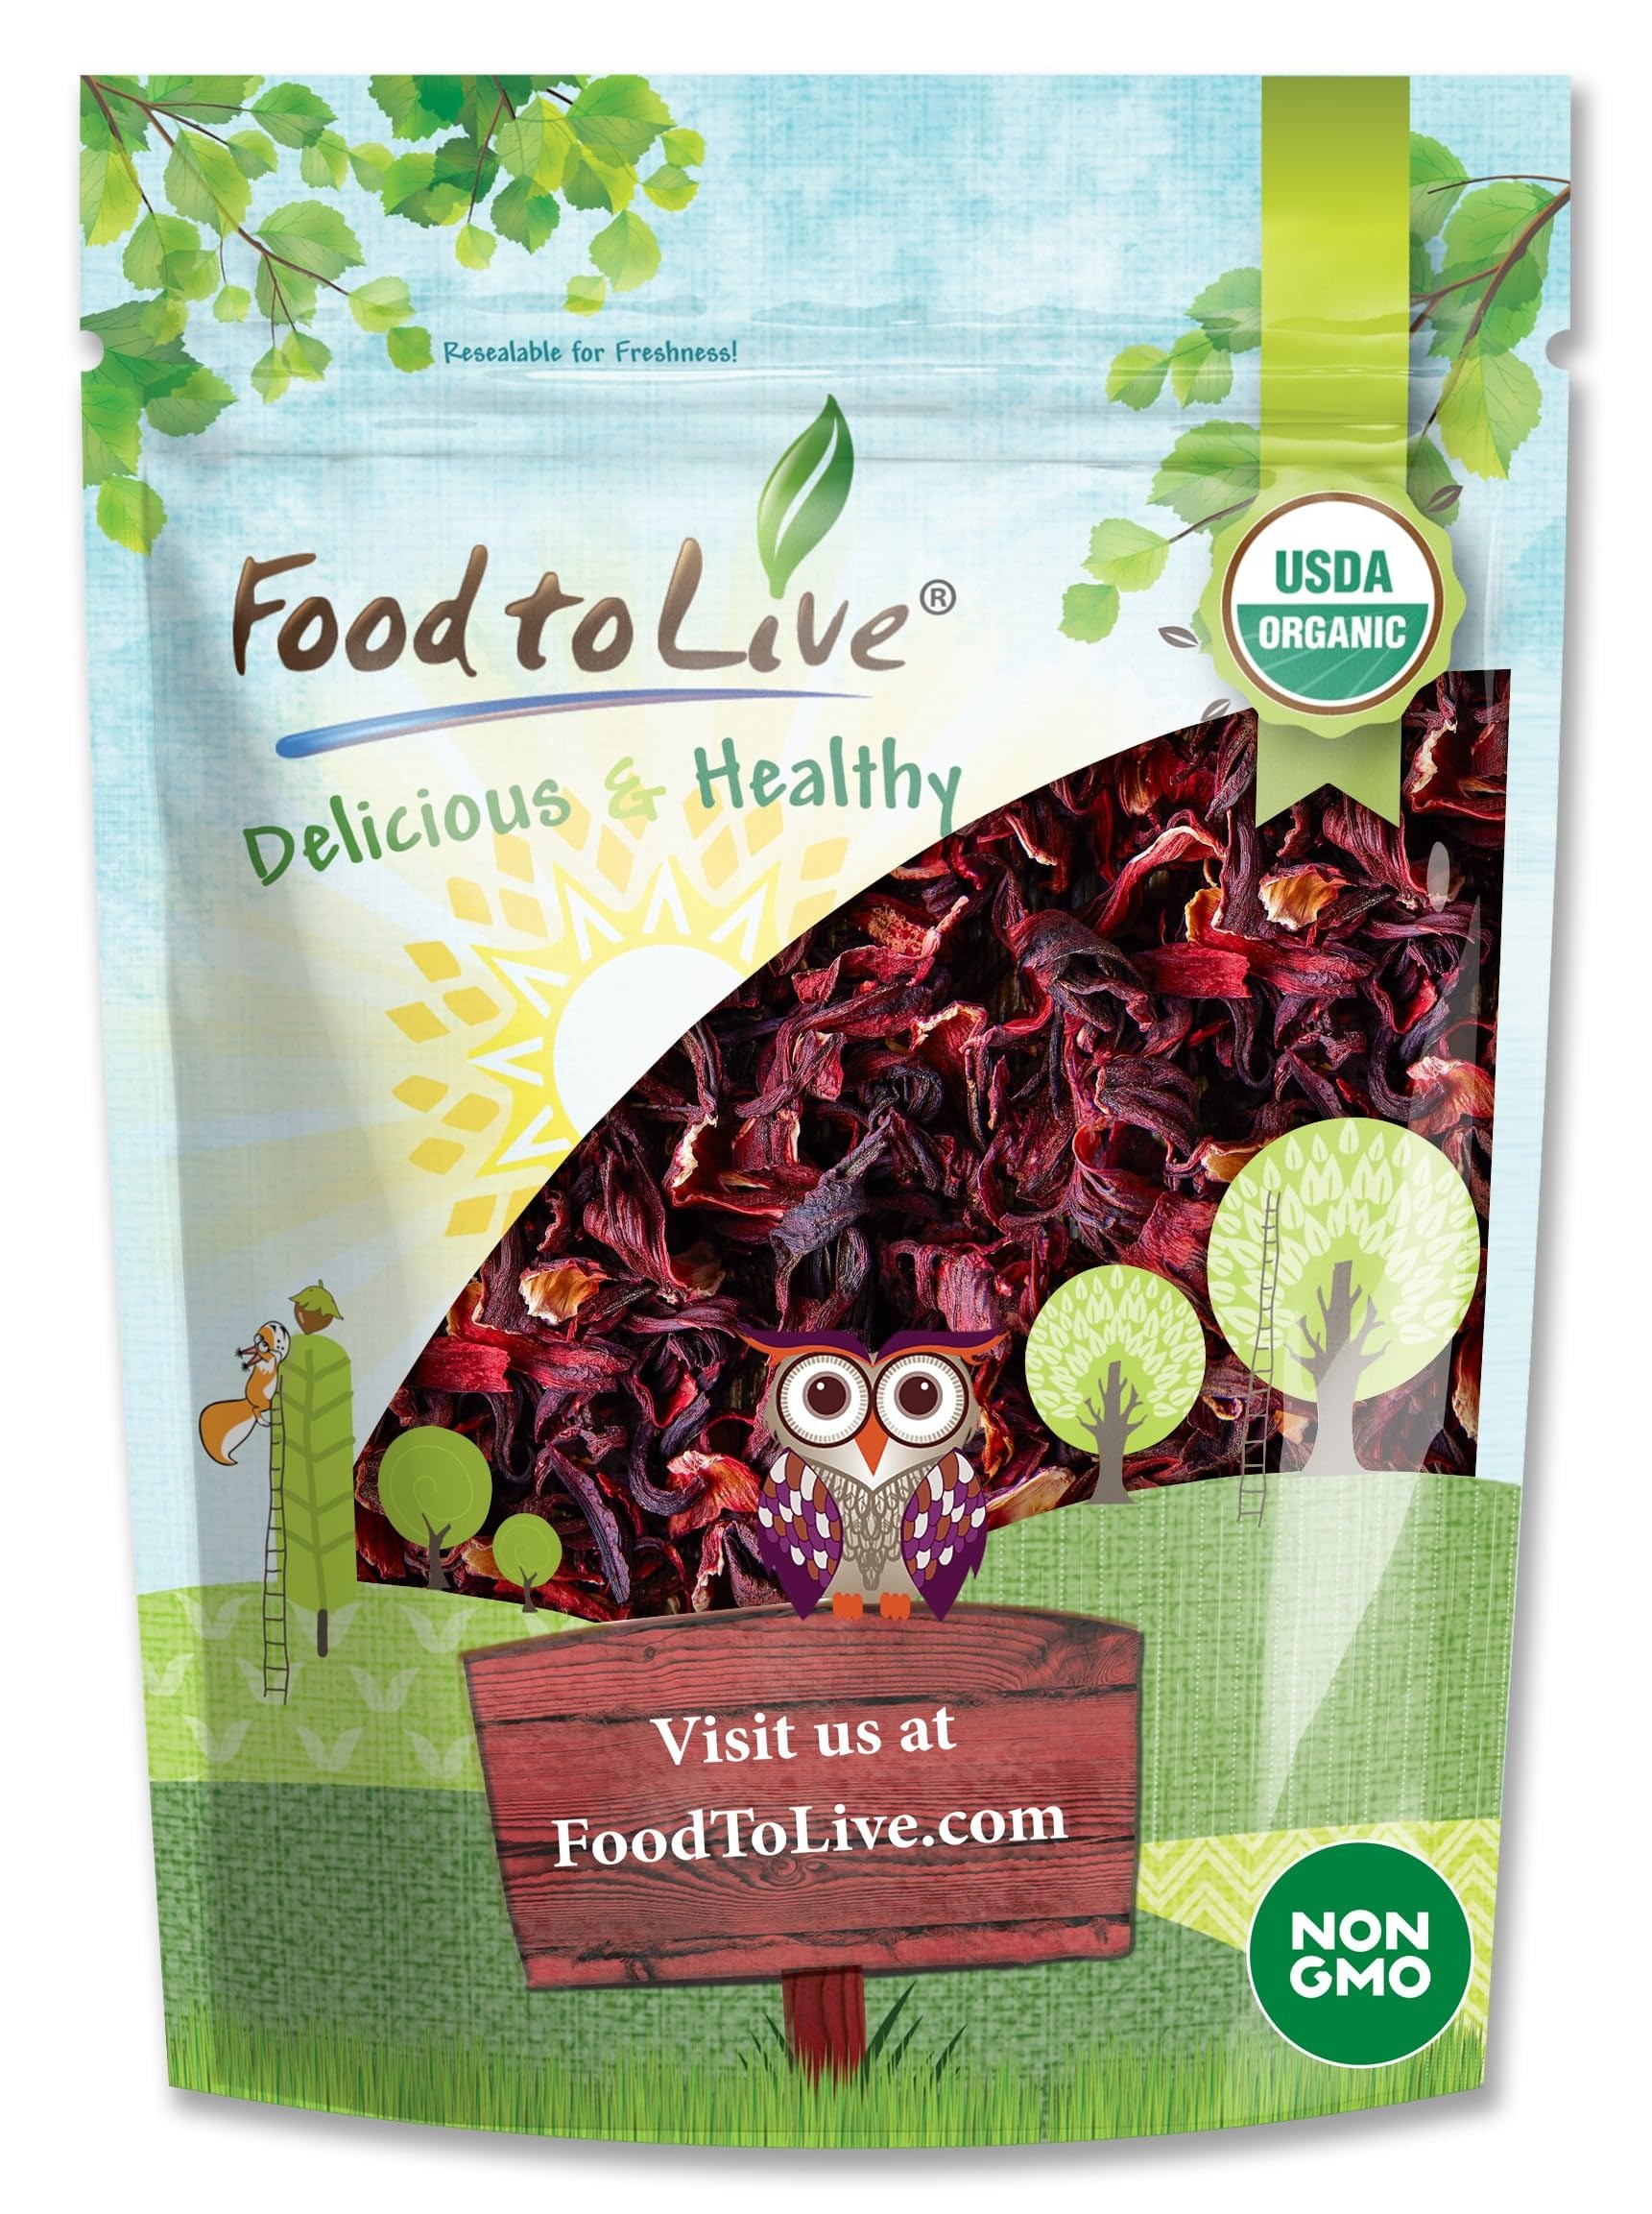
Item Name: Food to Live Organic Hibiscus Flowers, 8 Ounces – Whole Petals. Great for Herbal Tea. Non-GMO. Caffeine-free. Good Source of Vitamin C. Bulk. Kosher
Bullet Point 1: ✔️ WHOLE PETALS: Organic Hibiscus Flowers come as Whole Petals, preserving their natural flavor and nutrients.
Bullet Point 2: ✔️ GREAT FOR HERBAL TEA: Organic Hibiscus Flowers are perfect for brewing a refreshing and caffeine-free herbal tea.
Bullet Point 3: ✔️ NATURAL FOOD COLORING: Use these flowers as a natural and safe food coloring to add a beautiful red hue to your dishes and drinks.
Bullet Point 4: ✔️ RICH IN VITAMIN C: Organic Hibiscus Flowers are exceptionally rich in Vitamin C
Bullet Point 5: ✔️ VERSATILE CULINARY USE: Dried Calyces of Flor de Jamaica can be used in teas, desserts, sauces, and more.
Product Description: Organic Hibiscus Flowers are aromatic, nutritious, and incredibly versatile. Whole Petals are great for making herbal tea that is Non-GMO and caffeine-free. Dried Calyces of Flor de Jamaica are not only a delight to taste but also a good source of Vitamin C. Roselle in Bulk is perfect for those who love to enjoy their hibiscus tea frequently. Kosher certified, these flowers promise quality and purity. What makes Organic Hibiscus Flowers special? They are known for their tart, cranberry-like flavor which is refreshing and invigorating. Unlike caffeinated beverages, hibiscus tea can be enjoyed at any time of the day. How Are Organic Hibiscus Flowers Made? The process involves carefully harvesting the flowers, drying the calyces, and preserving them in their whole form. This minimal processing provides their natural flavor and nutritional benefits. Brewing Organic Hibiscus Flowers is simple. Use a handful of Whole Petals for a pot of water, bring to a boil, and let steep for about 10 minutes. You can enjoy this tea hot or cold, sweetened or unsweetened. The vibrant red hue and tangy flavor make it a wonderful addition to your tea collection. Organic Hibiscus Flowers can also be used in various recipes beyond tea. Incorporate them into your desserts, sauces, or even as a natural food coloring. They are a versatile ingredient that enhances both the flavor and visual appeal of your dishes.
Value: 8.0
Unit: Ounce

Price: 10.25